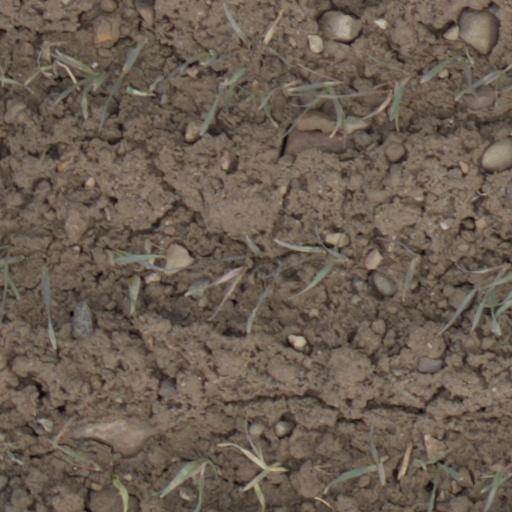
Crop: wheat